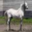
Label: horse